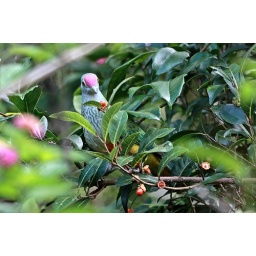
I came across this fruit dove feeding on berries in the jimna forest